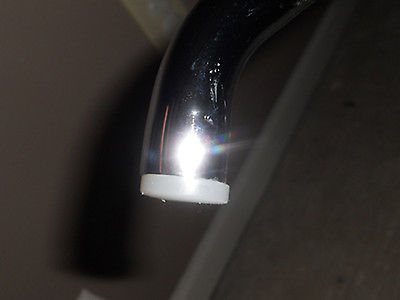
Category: chair